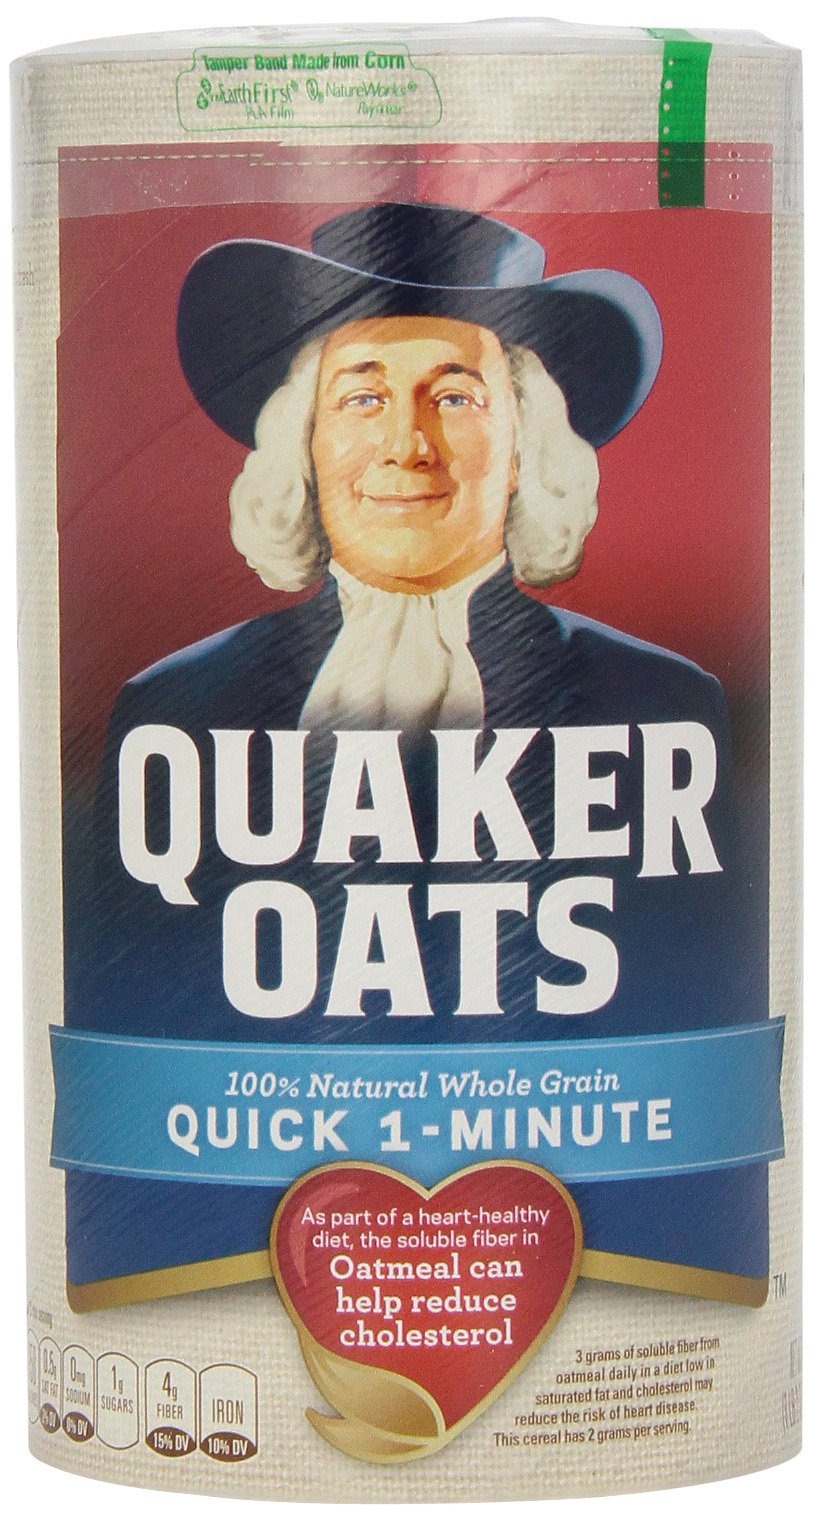
Item Name: Quaker Oats Quick Oatmeal, 18-Ounce Packages (Pack of 6)
Bullet Point 1: Made with 100% natural, whole grain oats
Bullet Point 2: Sodium free
Bullet Point 3: Can be used as a healthy and tasty ingredient to many recipes
Bullet Point 4: Packaging may vary
Value: 108.0
Unit: Ounce

Price: 5.79